Process development execution system

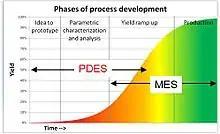
PDES vs MES in the technology development cycle

A process development execution system (PDES) is a system used by companies to perform development activities for high-tech manufacturing processes.